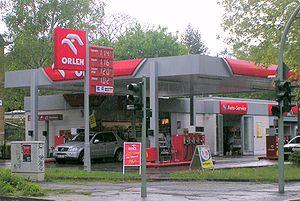
Une station-service, ou essencerie dans plusieurs pays d'Afrique francophone, aussi appelée station essence, station d’essence, station à essence, ou encore pompe à essence est une infrastructure positionnée sur le bord d'une route ou d'une autoroute destinée principalement à fournir du carburant aux automobilistes. Le mot « station-service » est un calque de la locution anglaise.
PKN Orlen SA, abréviation de Polski Koncern Naftowy Orlen, est une société multinationale polonaise spécialisée dans le raffinage de pétrole et la distribution d'essence. Son nom commercial est Orlen. Son logo reprend les couleurs du drapeau polonais.